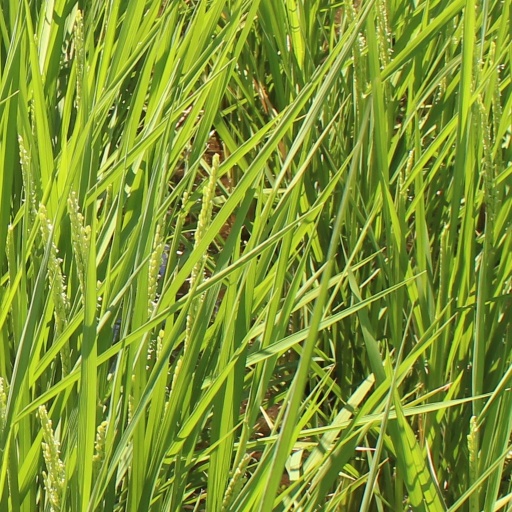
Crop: rice